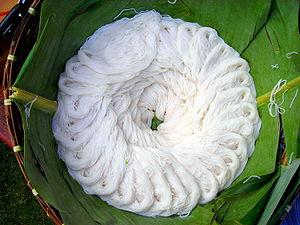
La cuisine thaïlandaise, bien que semblable en certains points avec celle de ses voisins chinois, indiens et birmans, se démarque par des saveurs et ingrédients originaux : curry, menthe, citronnelle, coriandre, basilic rouge. Pimentée à l'excès pour le palais occidental et presque toujours accompagnée de nuoc mam, elle rencontre un succès international croissant. Voici donc une liste des ingrédients utilisés en cuisine thaïlandaise.